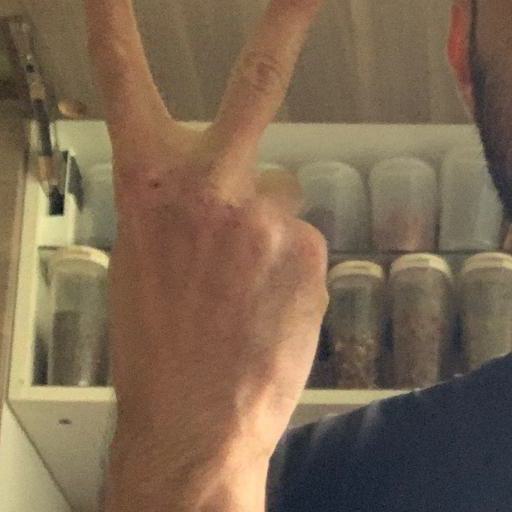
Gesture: peace_inverted